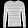
Label: Pullover